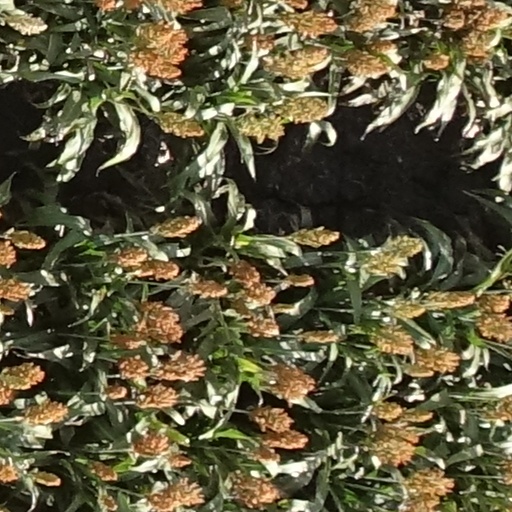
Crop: sorghum